Dordrecht

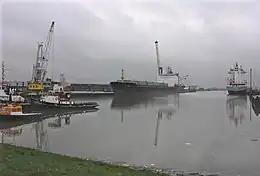
Harbor area of Dordrecht, seen from the Leeuwenhoekweg

In 2021, around 19,35% of the population of Dordrecht was of non-Western origin. Between 2005 and 2008, this number has not changed. The allochthonous population consists for a large part of young people while the indigenous population has started to age. Over six thousand Turks live in Dordrecht, many of whom are originally from Kayapınar.